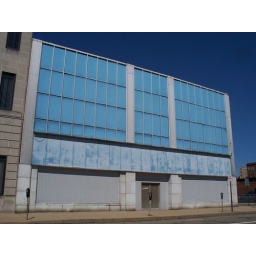
A blue building in Canton, Ohio.